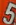
Number: 5